David Kang

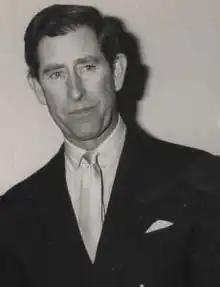
Prince Charles (pictured in 1992) was the target of the protest

On 26 January 1994, the 23-year old Kang fired two blank shots from a starting pistol at Charles, Prince of Wales during an Australia Day speech at Tumbalong Park, Darling Harbour in Sydney.